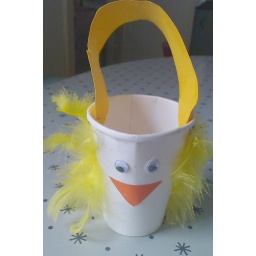
Chick paper cup Easter basket. A great easy craft idea even for the under 3's.